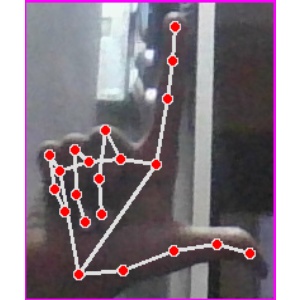
अक्षर: ल